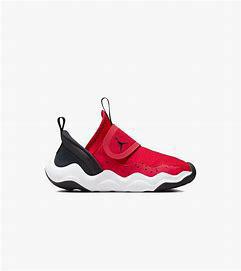
Brand: Jordan
Model: 23 7